Sterling submachine gun

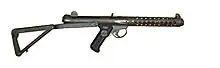
Side view showing angled ejection port and offset cocking handle. The angled ejection port deflects the spent cartridges downwards.

A bayonet of a similar design as that for the L1A1 Self-Loading Rifle was produced and issued in British Army service, but was rarely employed except for ceremonial duties. Both bayonets were derived from the version issued with the Rifle No. 5 Mk I "jungle carbine", the main difference being a smaller ring on the SLR bayonet to fit the rifle's muzzle. When mounted, the Sterling bayonet was offset to the left of the weapon's vertical line, which gave a more natural balance when used for bayonet-fighting.